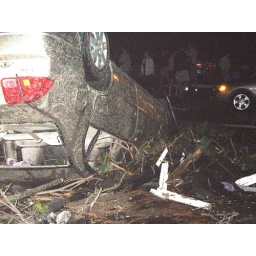
totaled car in front of the liquor house